Minaki

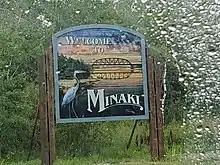
Sign at the entrance of the town of Minaki

Located about 45 minutes north of Kenora at the north end of paved Highway 596, the hamlet of Minaki is gateway to lakes and rivers of the Ontario portion of the Winnipeg River system, including Gun, Sand, Pistol and Roughrock lakes. Fly-in service is available to the English River and lakes farther north. Area lakes offer bass, muskie, northern pike and walleye. There are also many black bear, moose and deer in the rugged woods surrounding the town.